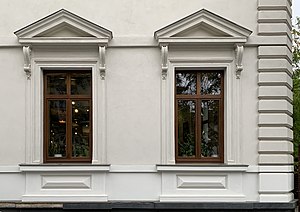
Vindue
To vindue i Bukarest
Et vindue er en lysåbning i væg eller tag på en bygning. Vinduer er som regel forsynet med glas eller termoruder og der findes også det såkaldte intelligente glas.